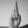
ASL letter: R